Bartram Trail High School

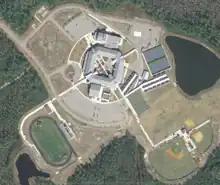
Satellite image of the Bartram Trail High School campus in 2004.

The land for Bartram Trail High School was purchased in January 1999. The school was constructed by Arcadis. The Bartram Trail High School campus takes up one hundred and twenty acres of land and the school building takes up . The school building is a two-story octagon with an open-air courtyard in the center. The cafeteria and media center are located within the main building, while the gymnasium and auditorium with a stage are attached on the south and north sides, respectively. The campus has walkways, student, faculty and visitor parking, a parent drop-off section, a bus loop, a football and track stadium, a baseball and softball field, tennis courts, general-use play fields, a stormwater treatment facility, water and sewer utilities and a wetland mitigation area.